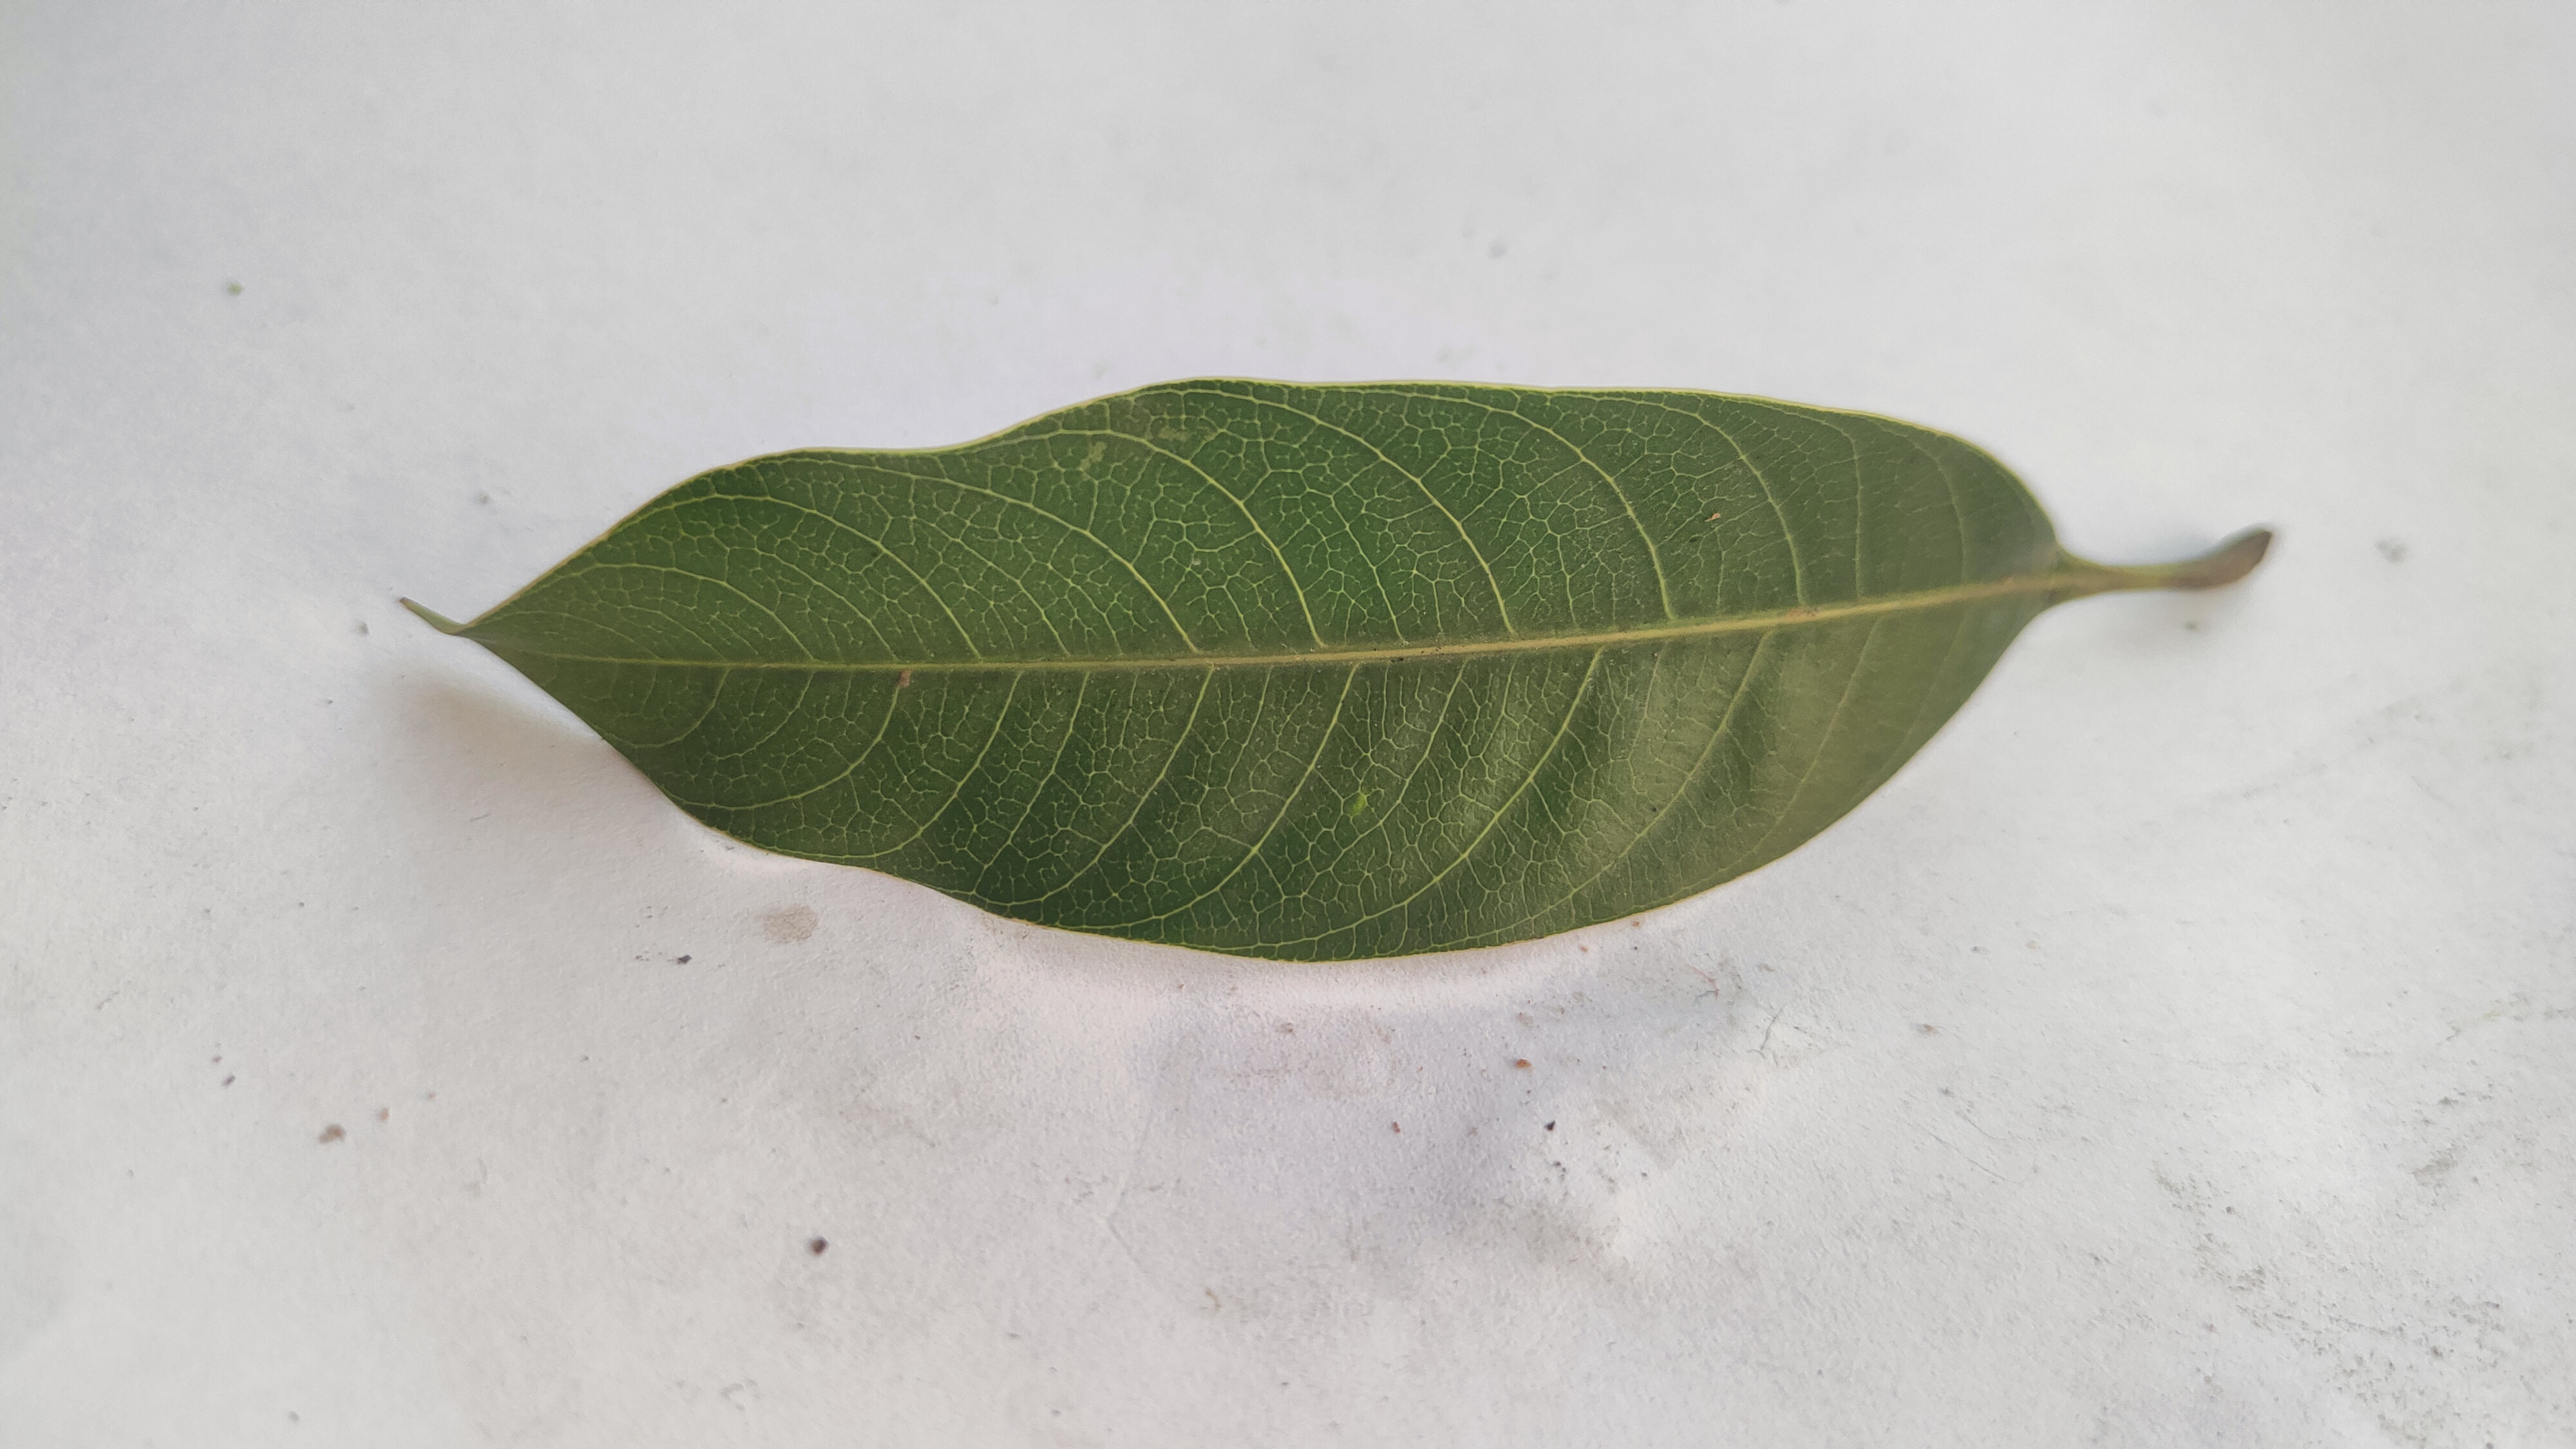
Leaf variety: Mango